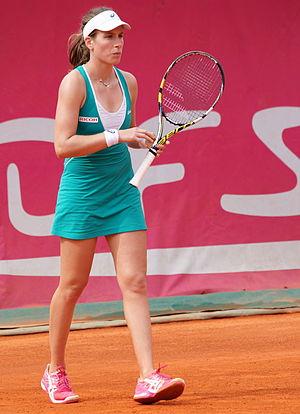
Johanna Konta ITF Cagnes-sur-Mer 2014